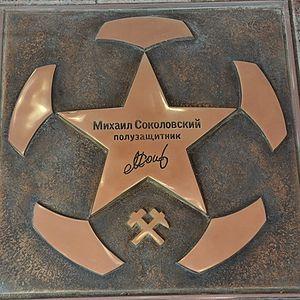
Mykhaylo Hryhorovytch Sokolovsky, né le 15 novembre 1951, est un entraîneur et ancien footballeur soviétique et ukrainien.